History of Rome

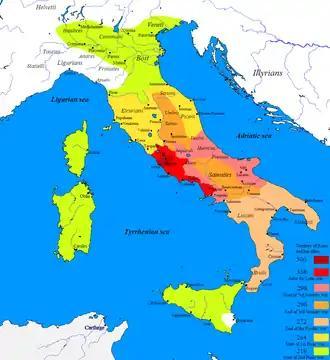
Roman expansion in Italy from 500 BC to 218 BC through the Latin War (light red), Samnite Wars (pink/orange), Pyrrhic War (beige), and First and Second Punic War (yellow and green). Cisalpine Gaul (238–146 BC) and Alpine valleys (16–7 BC) were later added. The Roman Republic in 500 BC is marked with dark red.

The commonly held stories of the early part of the Republic (before roughly 300 BC, when Old Latin inscriptions and Greek histories about Rome provide more concrete evidence of events) are generally considered to be legendary, their historicity being a topic of debate among classicists. The Roman Republic traditionally dates from 509 BC to 27 BC. After 500 BC, Rome is said to have joined with the Latin cities in defence against incursions by the Sabines. Winning the Battle of Lake Regillus in 493 BC, Rome established again the supremacy over the Latin countries it had lost after the fall of the monarchy. After a lengthy series of struggles, this supremacy became fixed in 393, when the Romans finally subdued the Volsci and Aequi. In 394 BC, they also conquered the menacing Etruscan neighbour of Veii. The Etruscan power was now limited to Etruria itself, and Rome was the dominant city in Latium.